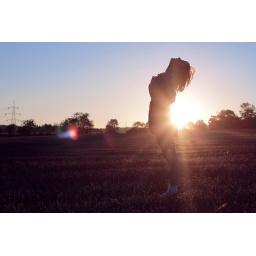
The Adventures of the girl in the red shoes